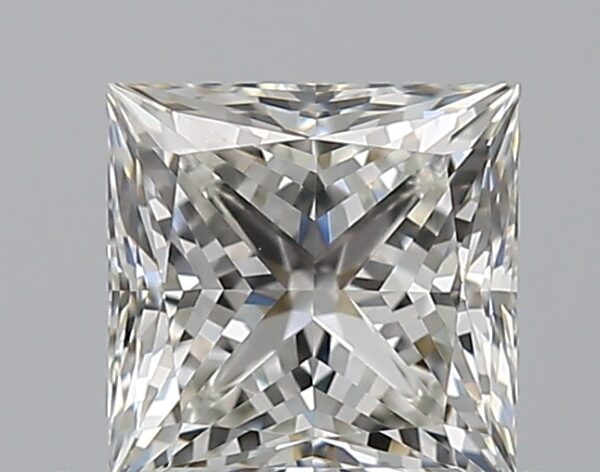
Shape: princess
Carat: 0.53
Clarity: VVS2
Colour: H
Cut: EX
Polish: EX
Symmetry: EX
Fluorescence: N
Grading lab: GIA
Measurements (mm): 4.38 x 4.37 x 3.19